Junction (traffic)

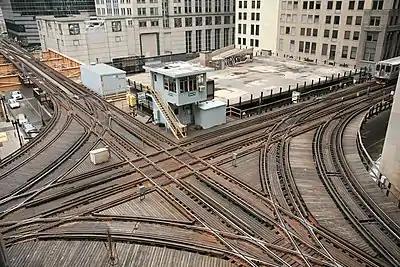
Chicago Transit Authority signal tower 18 guides elevated Chicago 'L' north and southbound Purple and Brown lines intersecting with east and westbound Pink and Green lines and the looping Orange line above the Wells and Lake street intersection in the loop.

A junction, when discussed in the context of transport, is a location where traffic can change between different routes, directions, or sometimes modes, of travel.